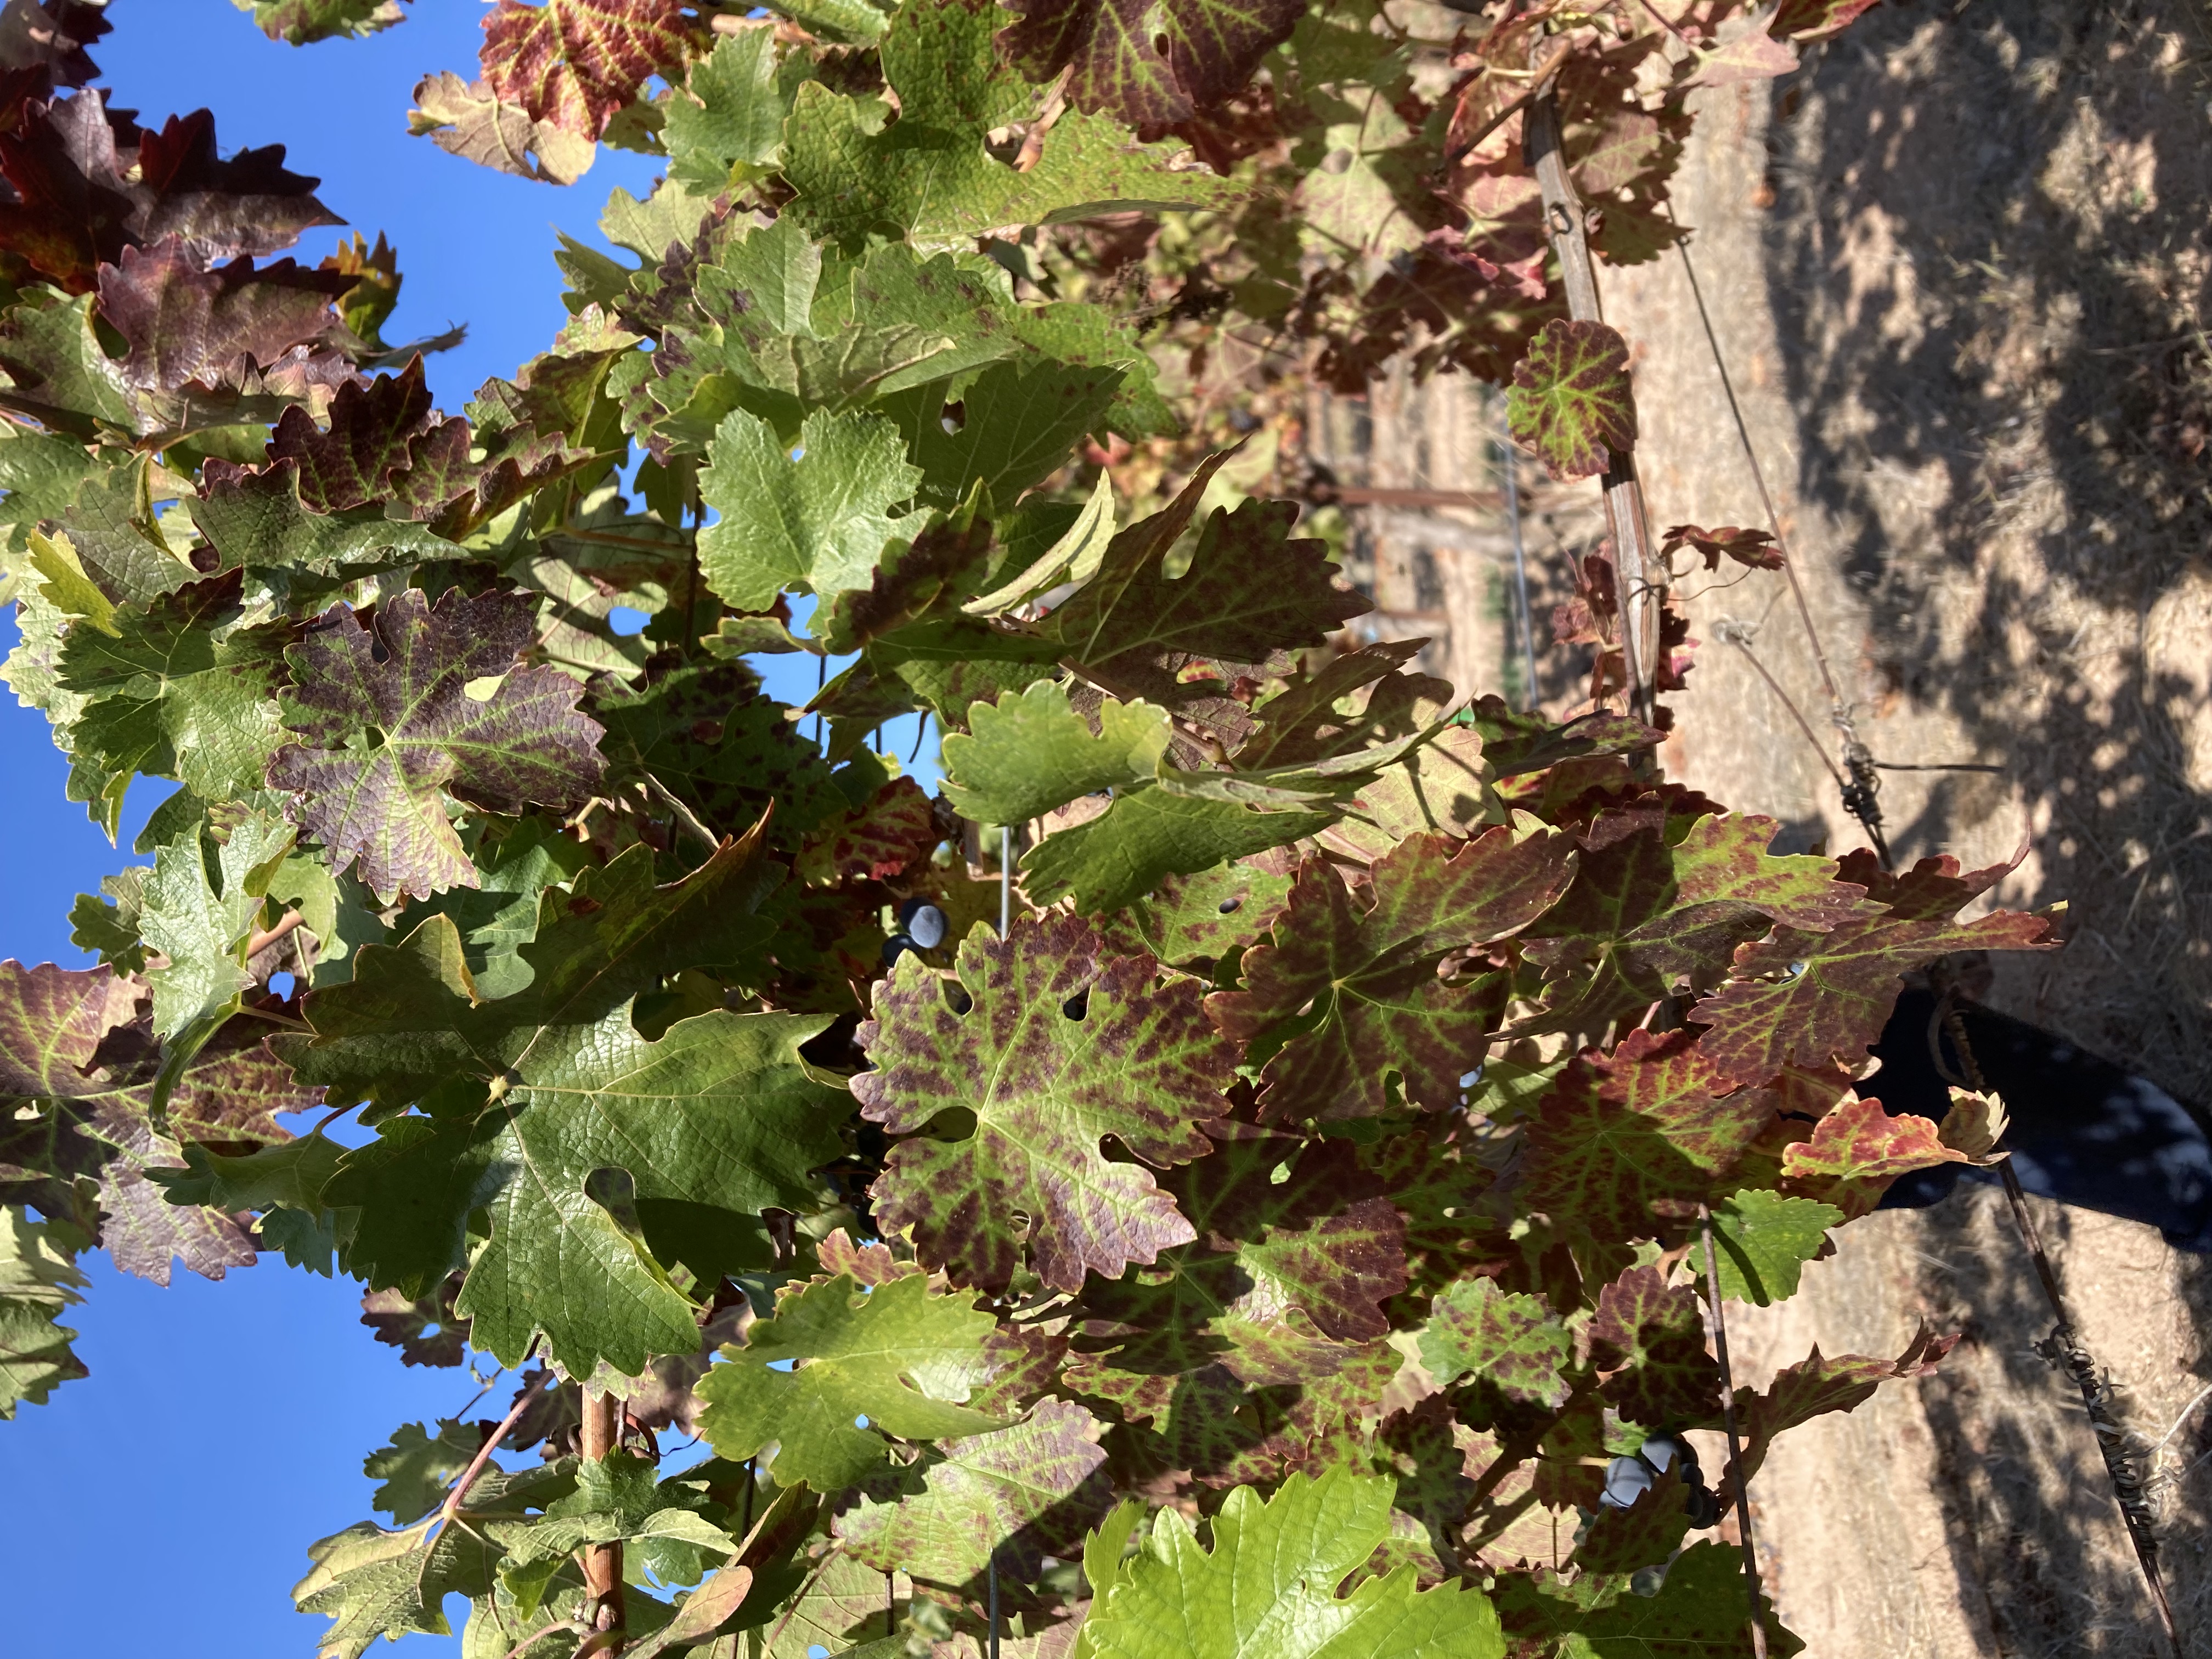
Label: Leafroll 3